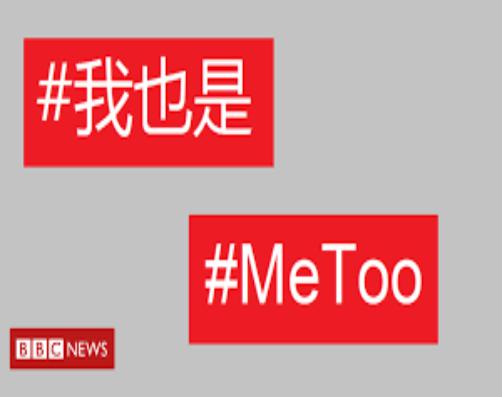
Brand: me too
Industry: Electronic